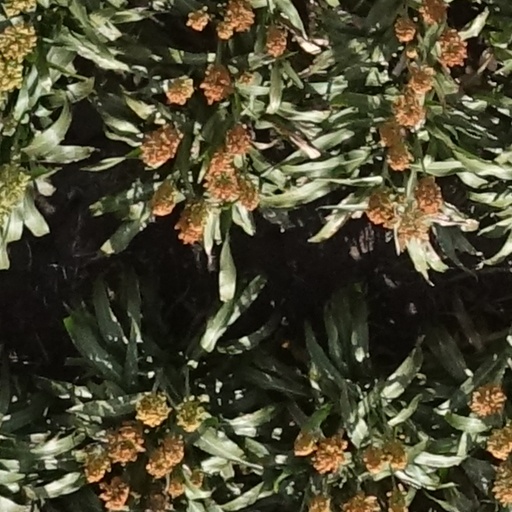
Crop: sorghum